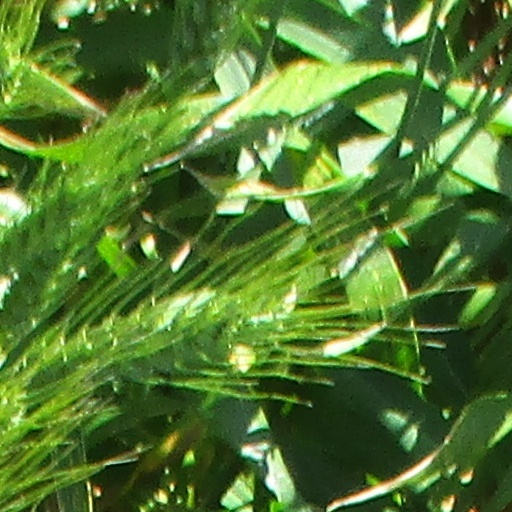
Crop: wheat